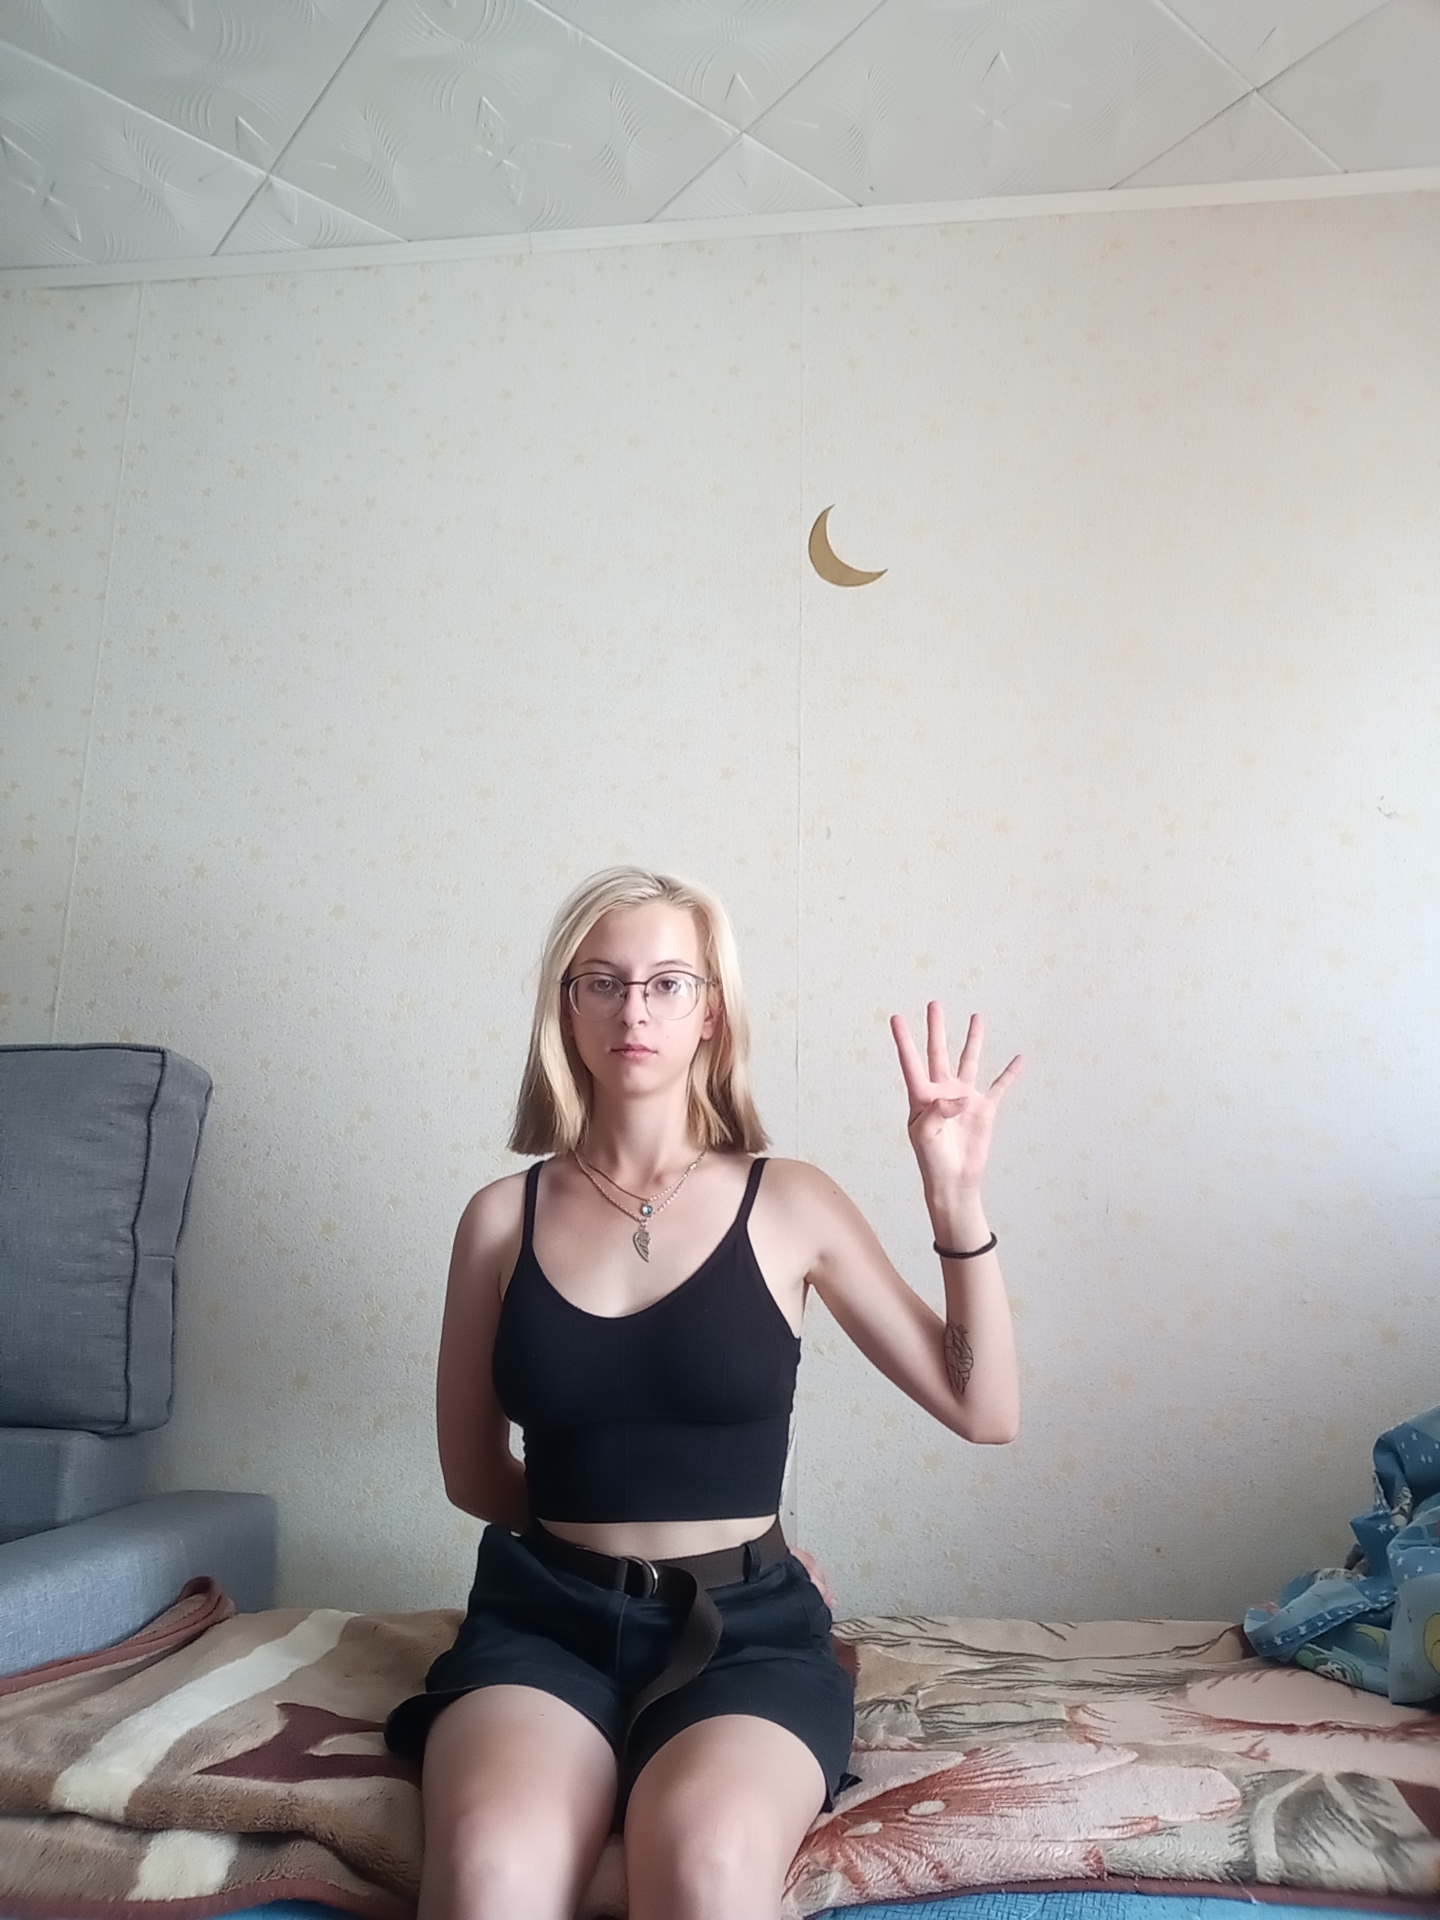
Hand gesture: four